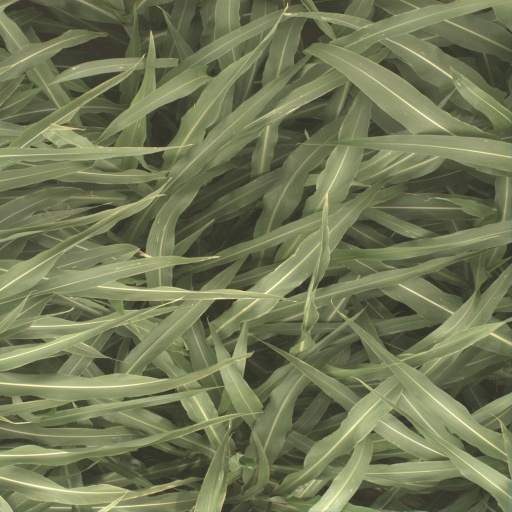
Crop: sorghum